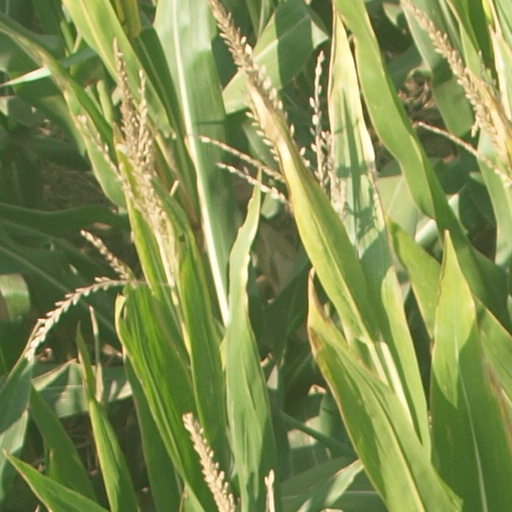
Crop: maize; corn